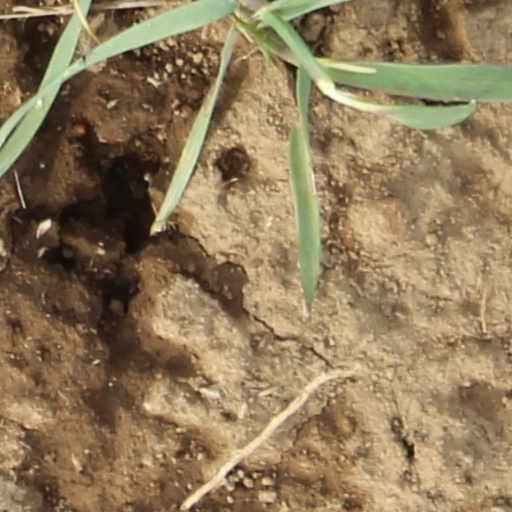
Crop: wheat